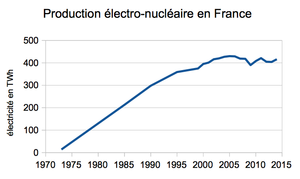
Évolution de la production nette d'électricité d'origine nucléaire en France. Données provenant de
En France, un centre nucléaire de production d’électricité, plus communément appelé centrale nucléaire est un site industriel qui utilise la fission de noyaux atomiques au sein d'un combustible nucléaire pour produire de l'électricité.